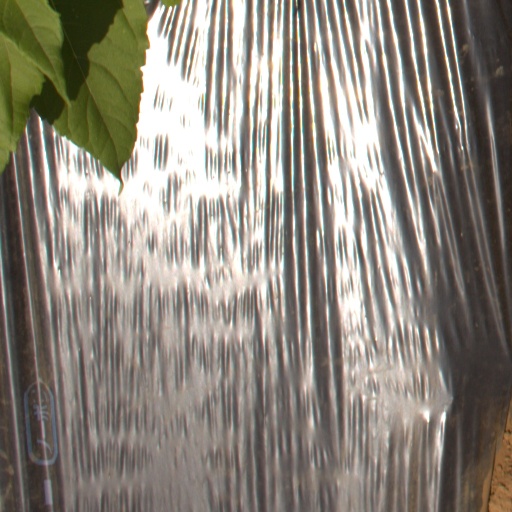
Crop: Jerusalem artichoke